Neutrality Patrol

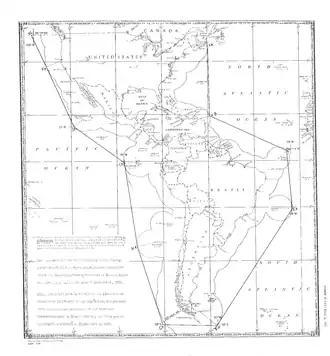
Map of the maritime security zone created by the Declaration of Panama in October 1939, based on straight lines between points about 300 nautical miles offshore.

On 4 September 1939, the Chief of Naval Operations (CNO) ordered the Atlantic Squadron to establish a combined air and ship patrol to observe and report the movements of ships of warring nations within a line extending east from Boston to 65 degrees west and thence south to the 19th parallel and seaward around the Leeward and Windward Islands. The concept of a naval Neutrality Patrol within that zone was presented to a Conference of Foreign Ministers of the American Republics convened in Panama on 25 September. After considerable debate, the conference agreed the Declaration of Panama on 2 October 1939, to extend the neutrality zone southwesterly parallel to the northeastern coast of South America approximately offshore.